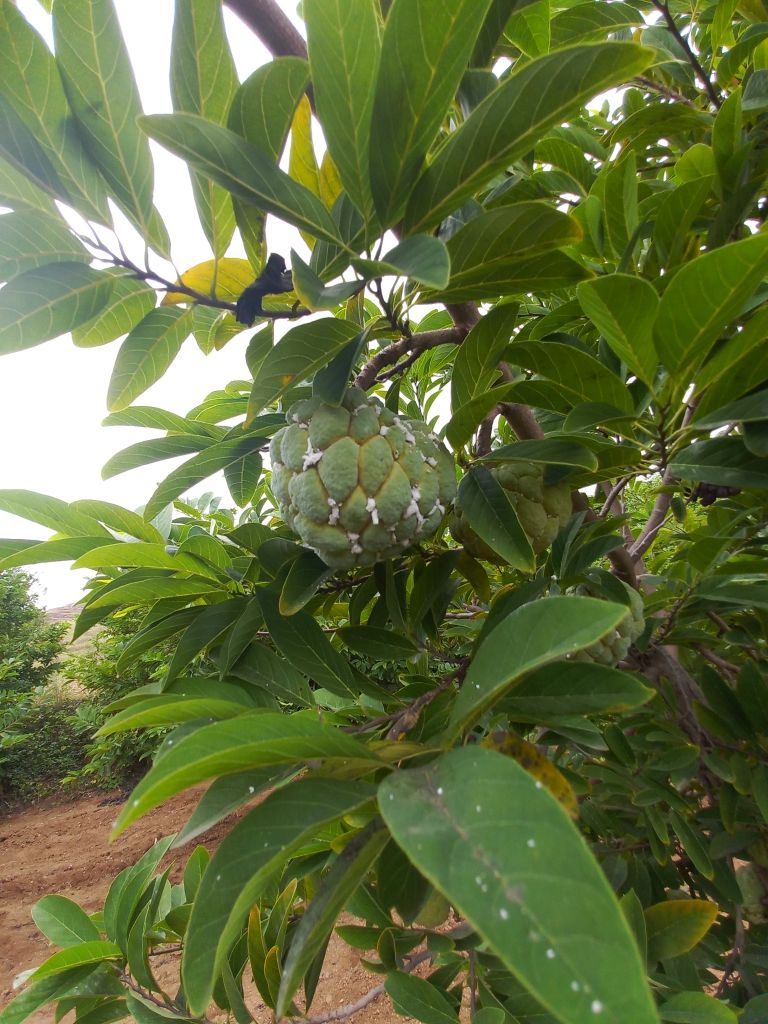
Disease label: Mealy Bug